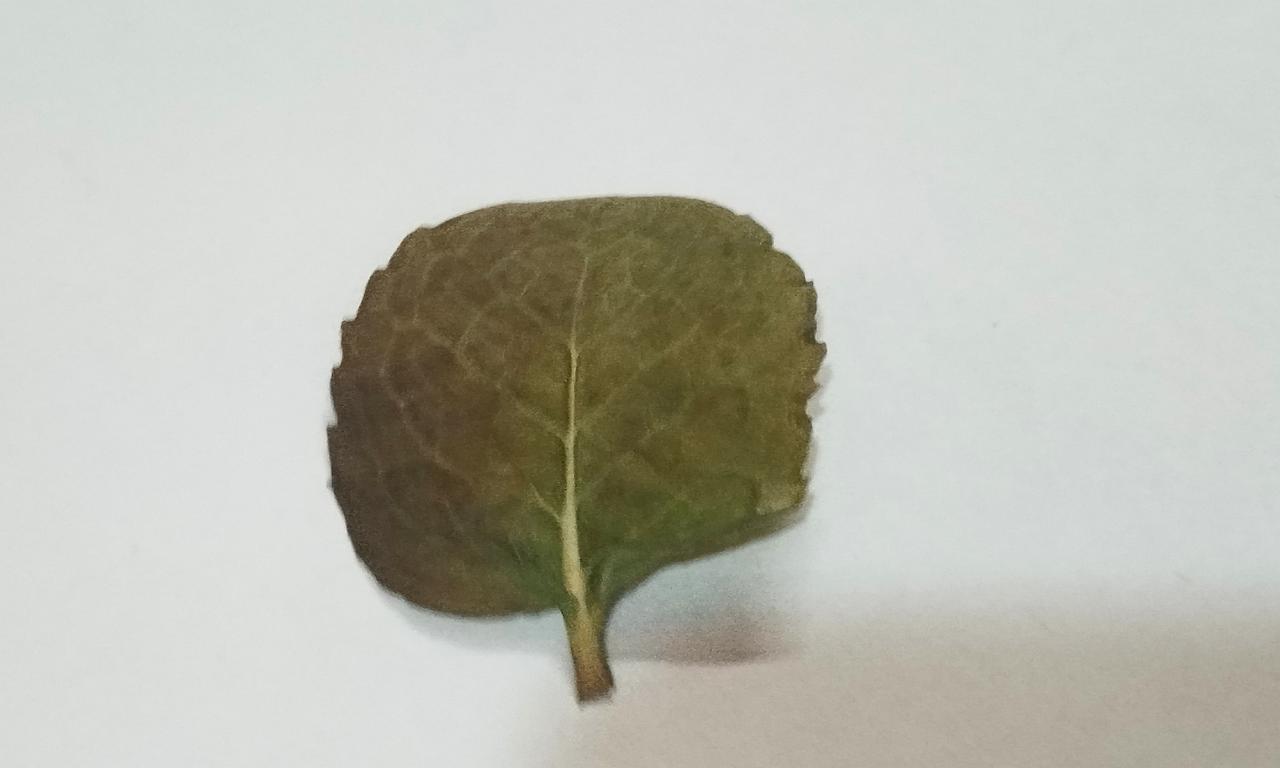
Label: Dried